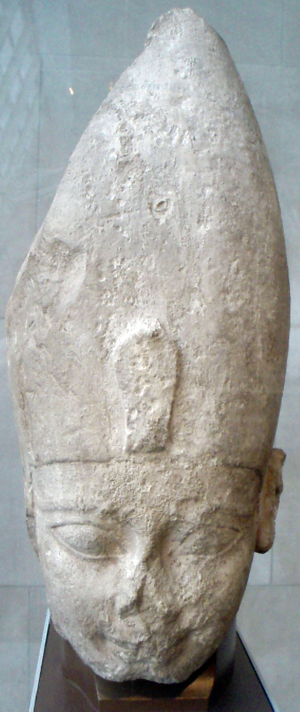
Le pharaon de l'Exode est le pharaon qui aurait régné sur l'Égypte lors de l'Exode décrit dans la Bible. Au cœur de ce sujet se trouve le problème de l'identification de ce pharaon ainsi que l'historicité de l'Exode.
Ahmôsis Iᵉʳ, dont le nom signifie « Né de Iâh », est un pharaon de l'Égypte antique, fondateur de la XVIIIᵉ dynastie. Il est membre de la maison royale de Thèbes, fils du pharaon Séqénenrê Taâ et proche parent du dernier pharaon de la XVIIᵉ dynastie, le roi Kamosé. Manéthon lui attribue vingt-cinq années de règne. Il est d'abord roi de Thèbes de -1550/-1549 à -1540, puis de toute l'Égypte jusqu'en -1525/-1524.